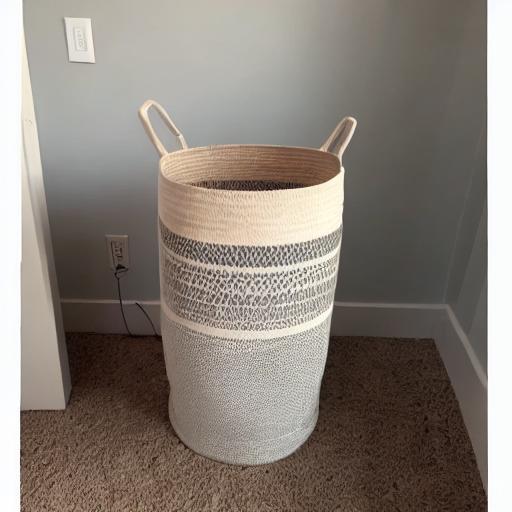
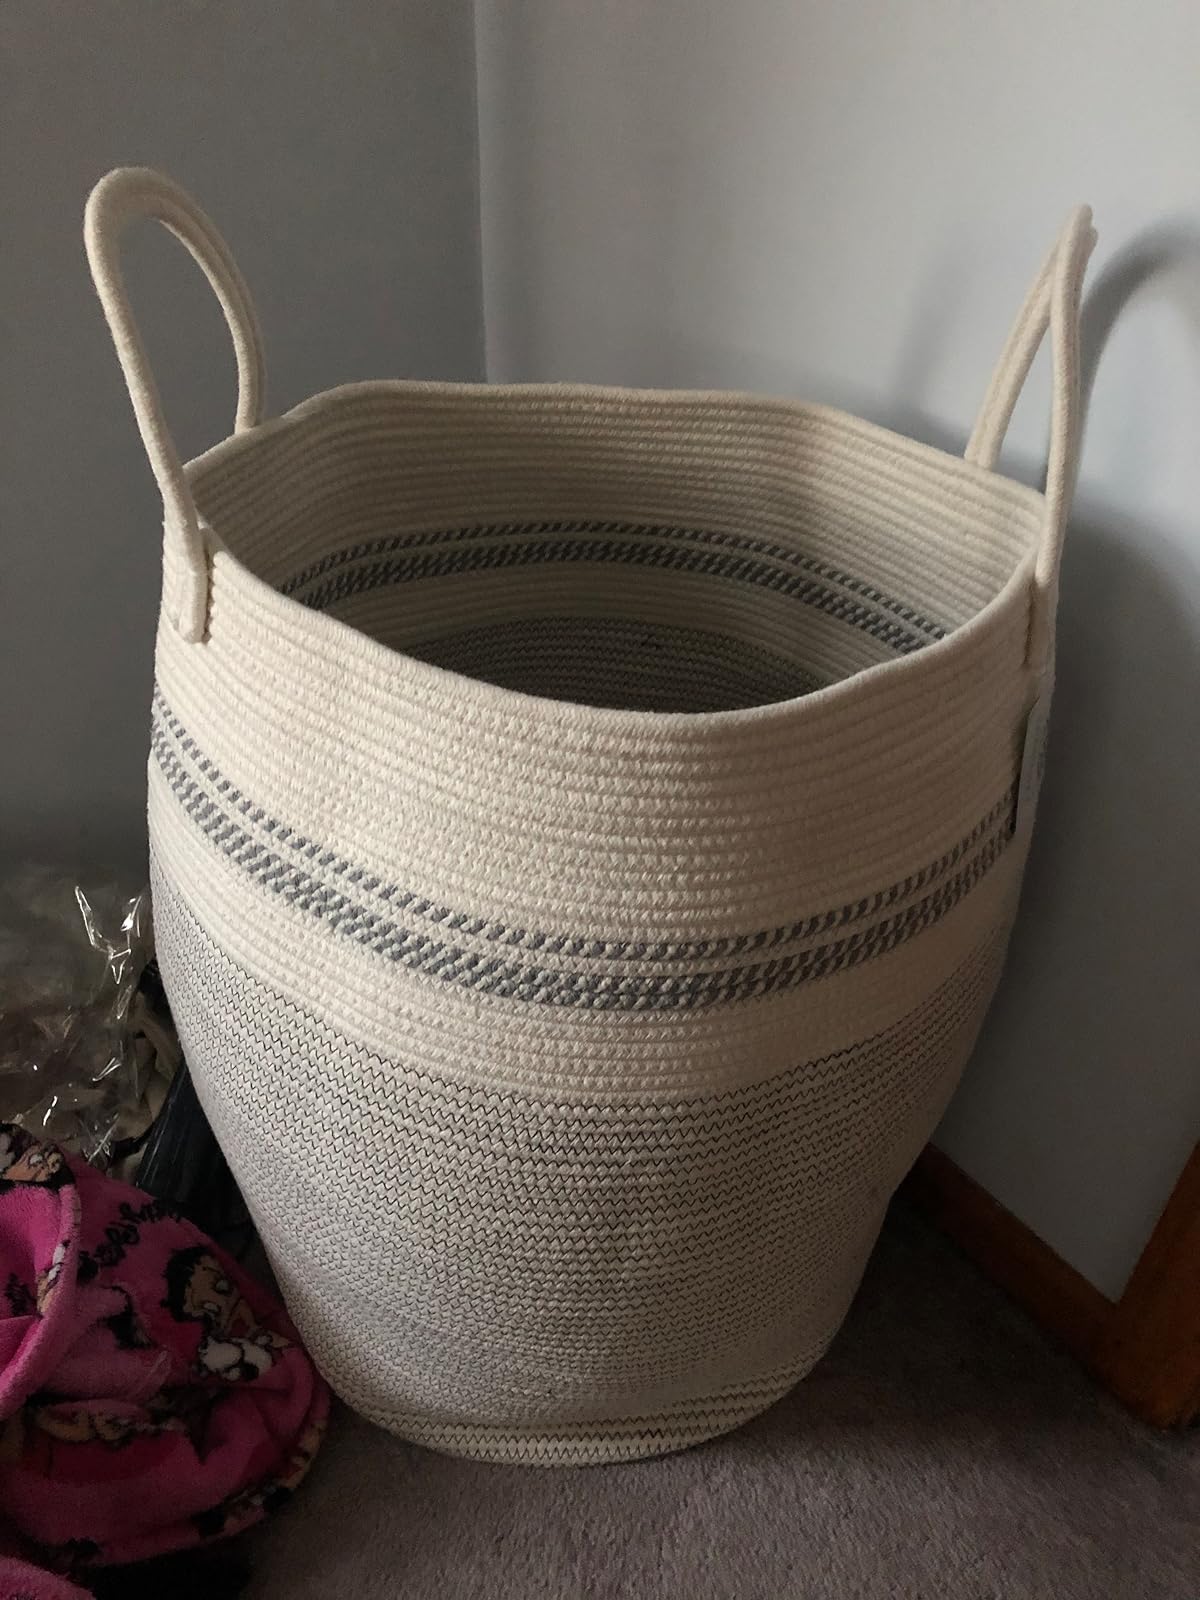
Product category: items_hamper
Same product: no